Mazda Cosmo

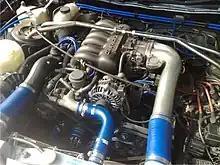
Mazda 20B-REW three rotor engine

Two engines were available, and both were equipped with twin sequential turbochargers; the two-rotor 13B-RE and the three-rotor 20B-REW. The triple rotor 20B had 2 litres (1962 cc) of displacement, making it the largest capacity rotary offered for sale by Mazda. It produces and of torque with twin turbochargers sourced from Hitachi. Two trim packages were offered; the S (Sport) which offered a firm suspension consisting of control arms in the front and a multilink rear suspension, with a cloth inserts added to leather interior and a full length center console accommodating four passengers, or E (Elegant) which offered a softer-tuned suspension and full leather upholstery.